Ken Follett

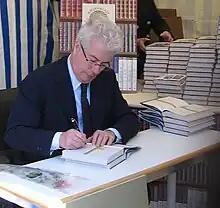
Follett in Helsinki, Finland on World Book Day in 2005.

Follett surprised his readers with his first non-spy thriller, "The Pillars of the Earth" (1989), a novel about building a cathedral in a small English village during the Anarchy in the 12th century. The novel was highly successful, received positive reviews and was on "The New York Times" Best Seller list for eighteen weeks. It topped best-seller lists in Canada, Britain and Italy, and was on the German best-seller list for six years. As of 2017 it has sold 26 million copies. On 16 August 2017, a computer game adaptation by German developer and publisher Daedalic Entertainment was released.